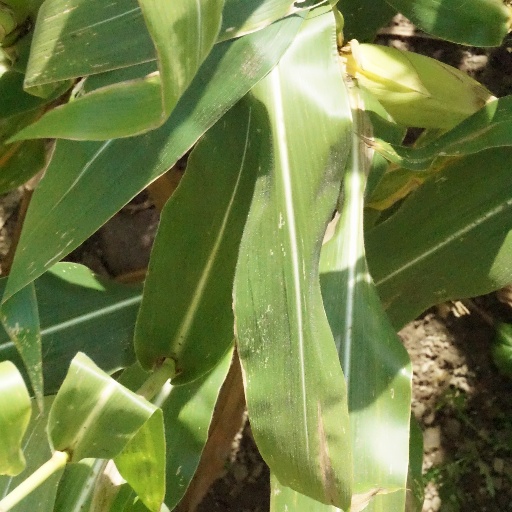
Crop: maize; corn